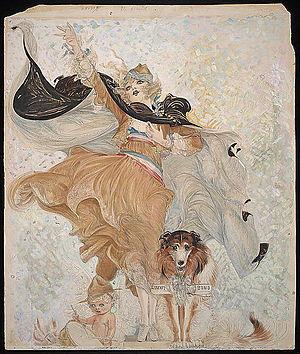
La représentation des femmes dans la bande dessinée a évolué en suivant les changements sociétaux. Par ailleurs, selon les civilisations, la représentation de la femme varie.
Nell Brinkley est une illustratrice américaine.